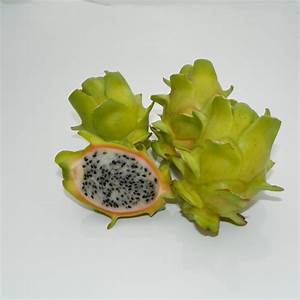
Label: Dragonfruit